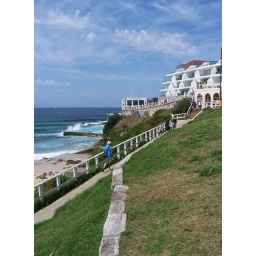
From above Bondi beach looking towards the famous Iceburgs pub. Sea and sky work well here too.